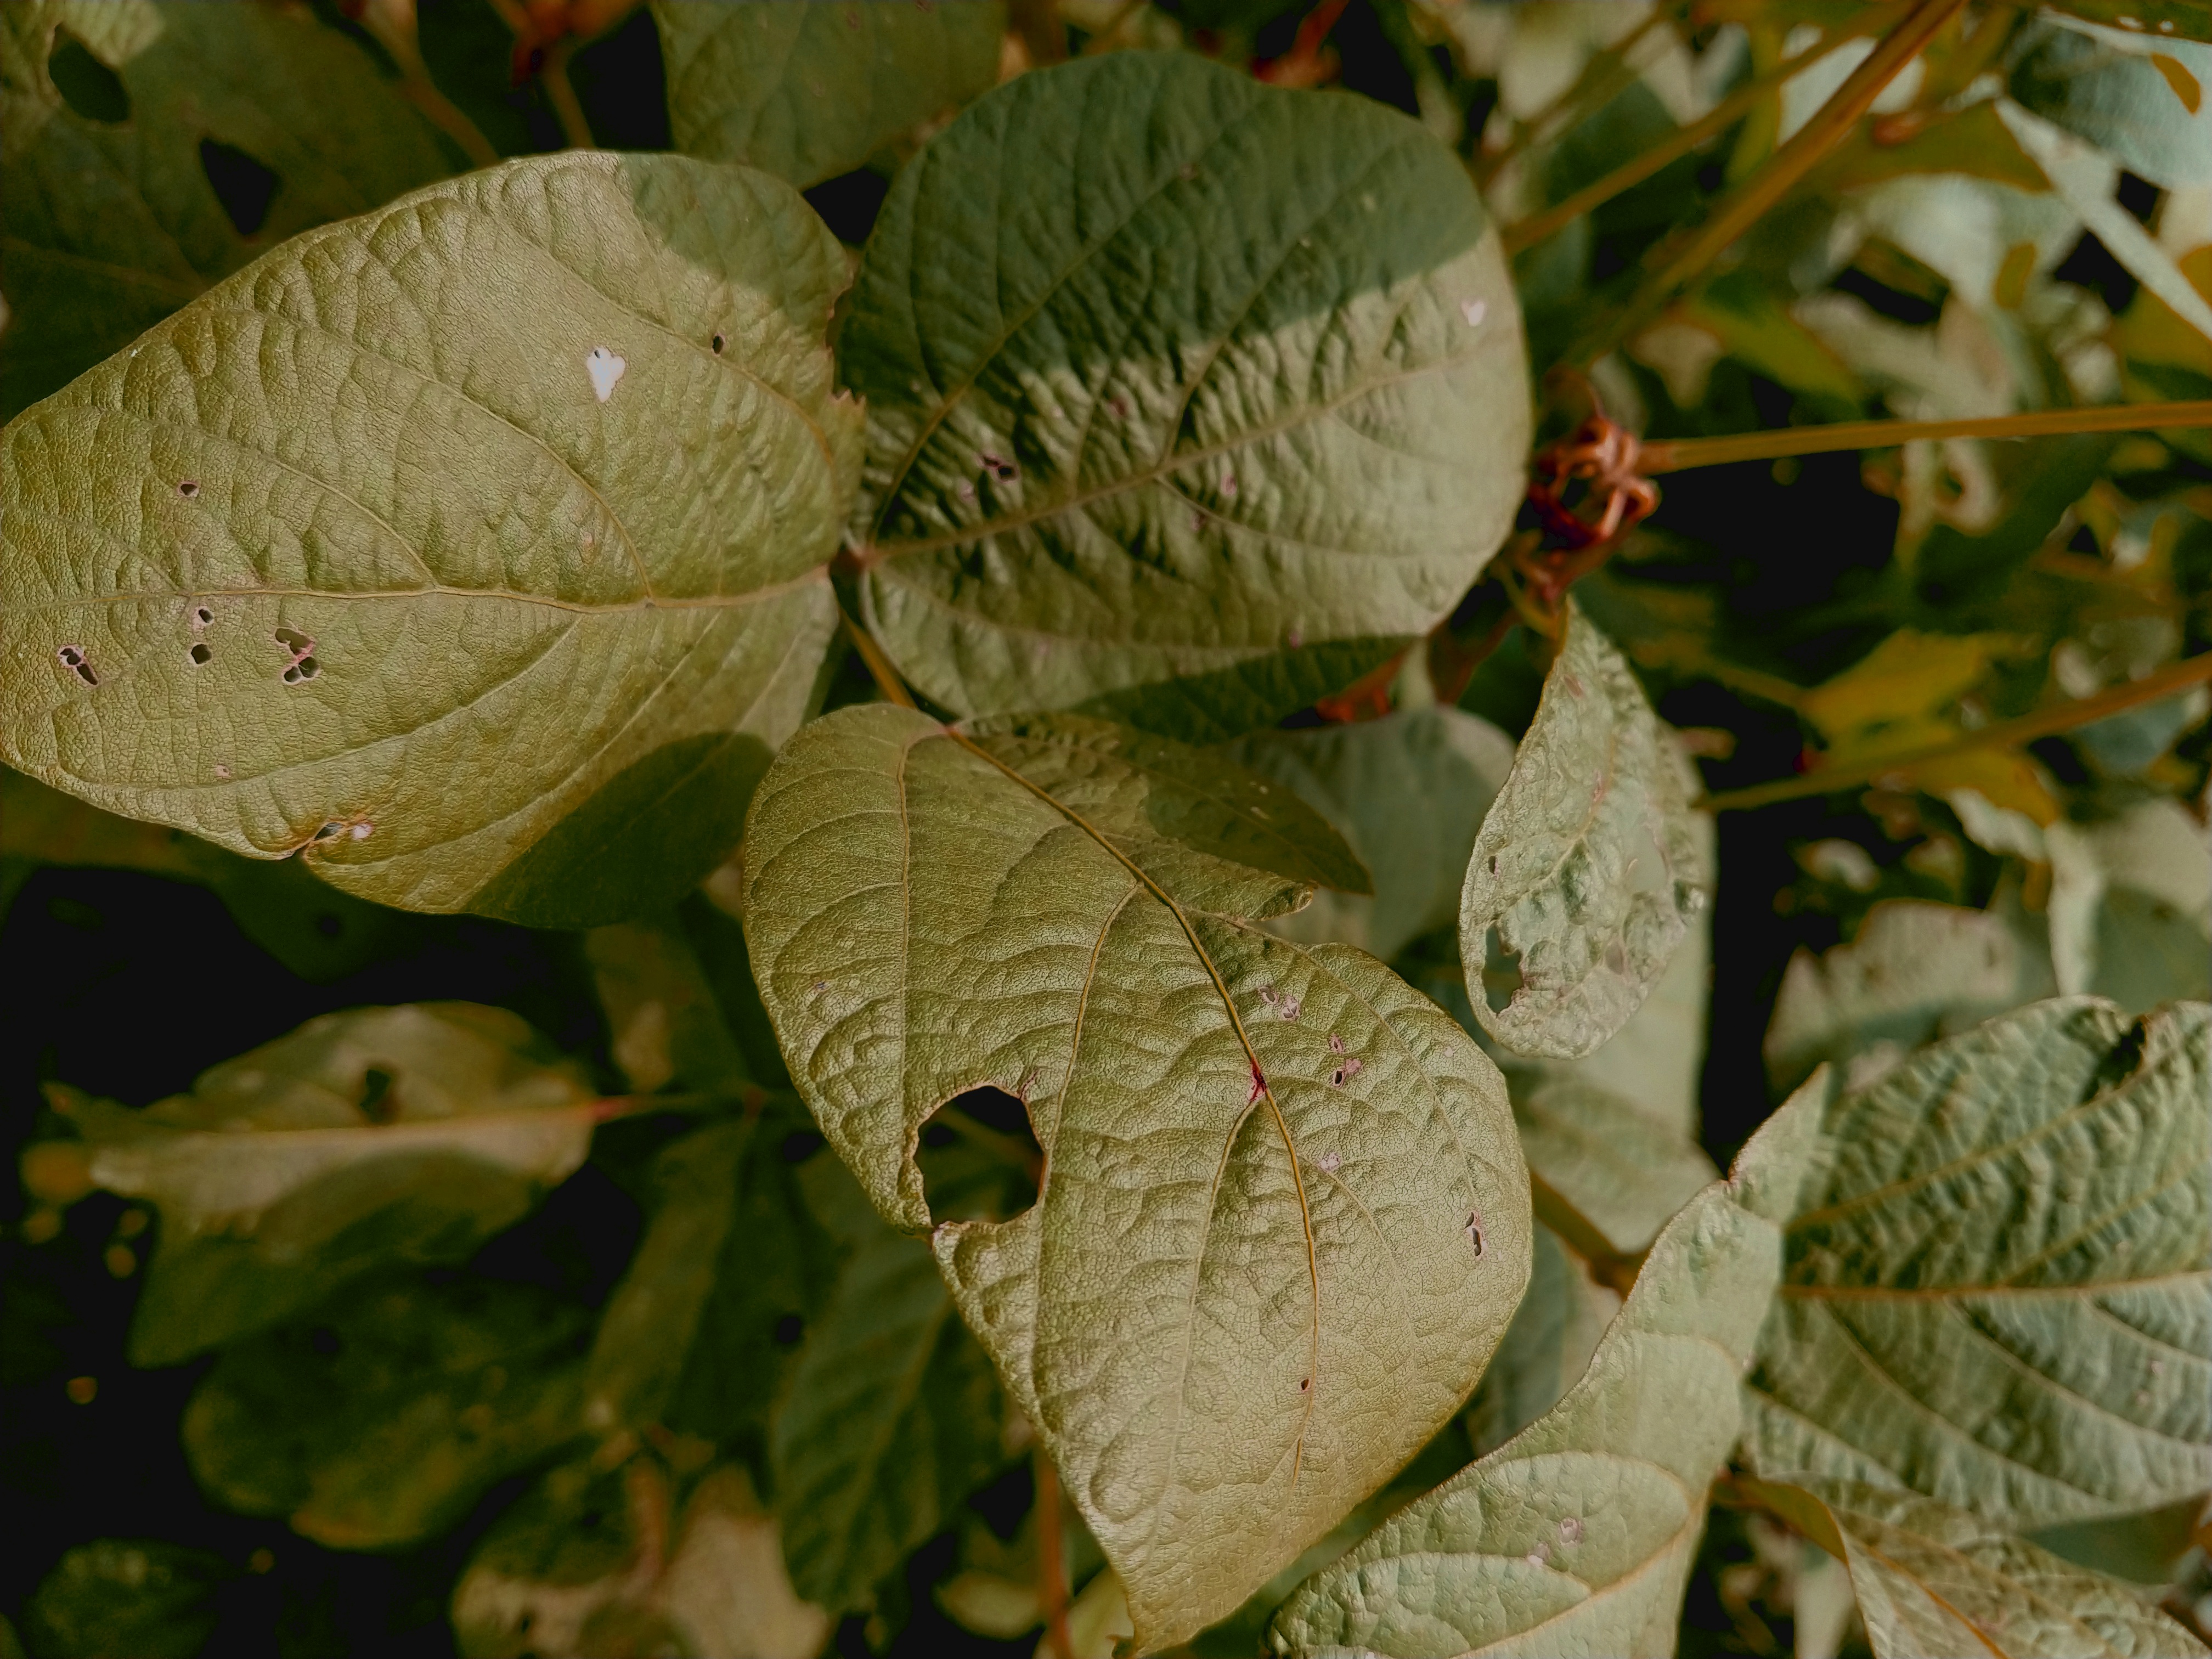
Label: Disease